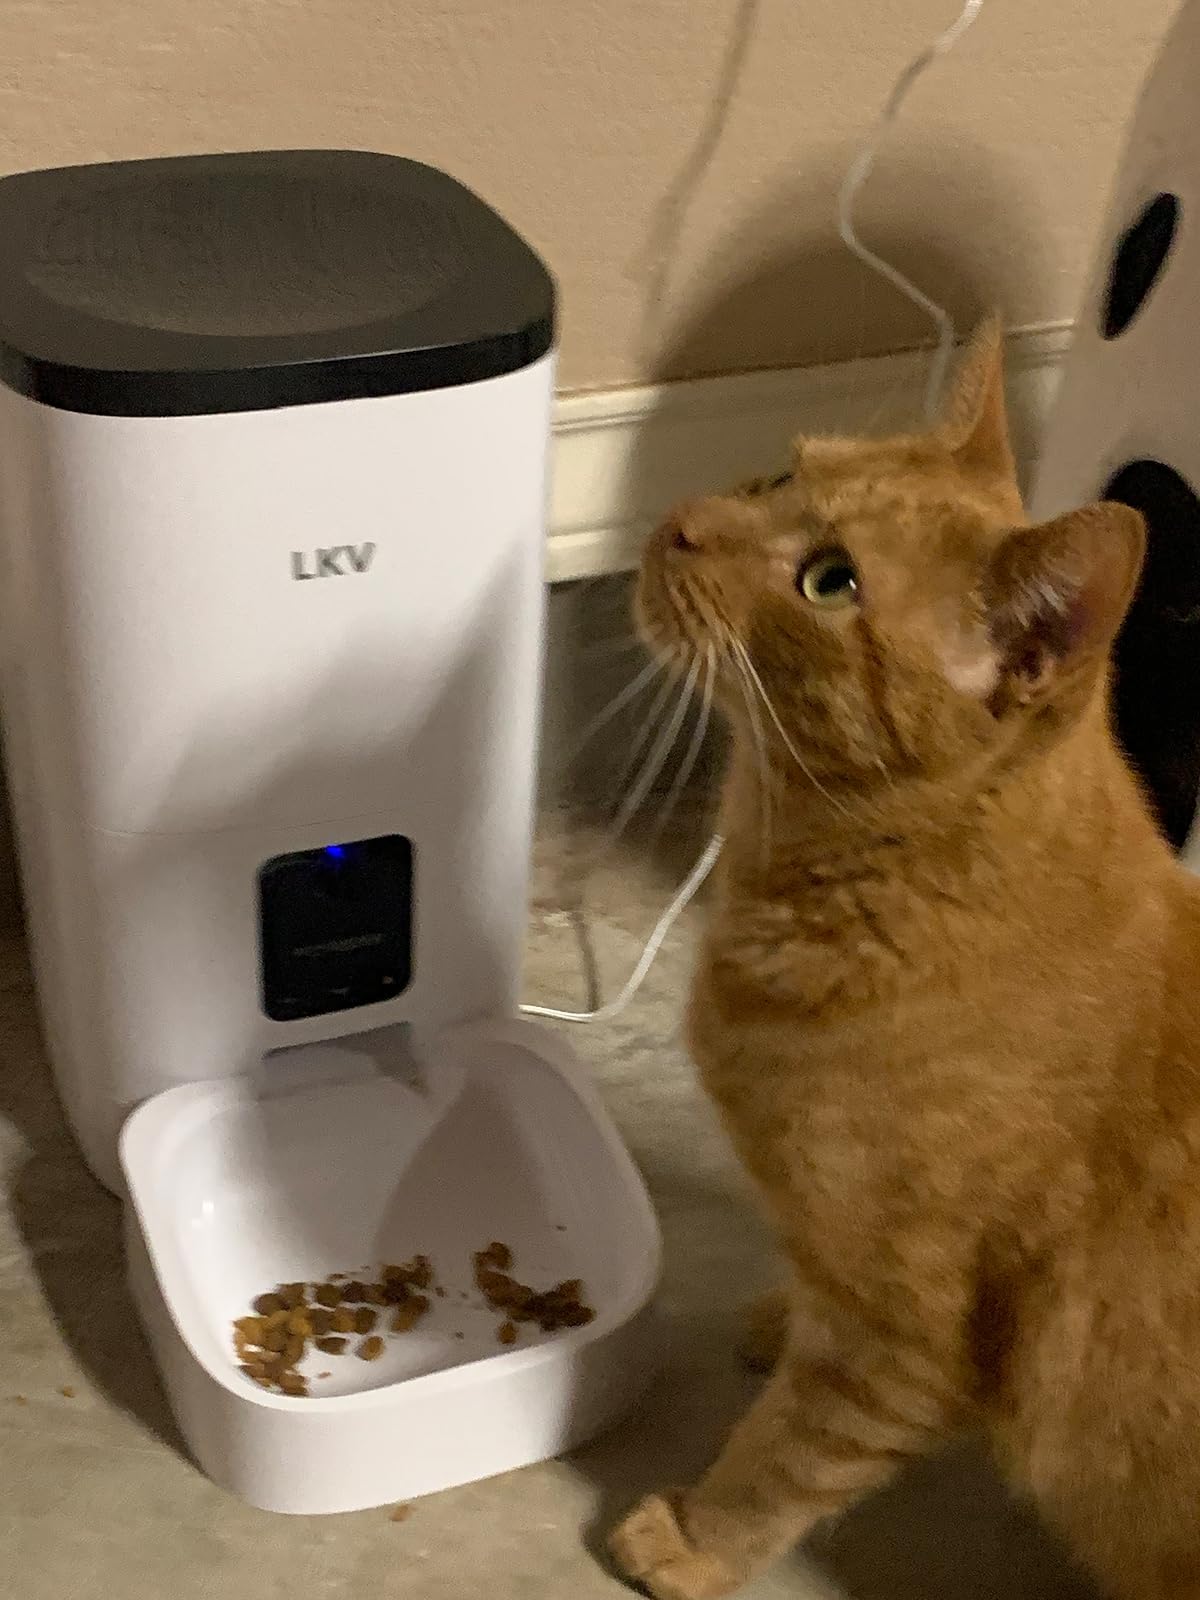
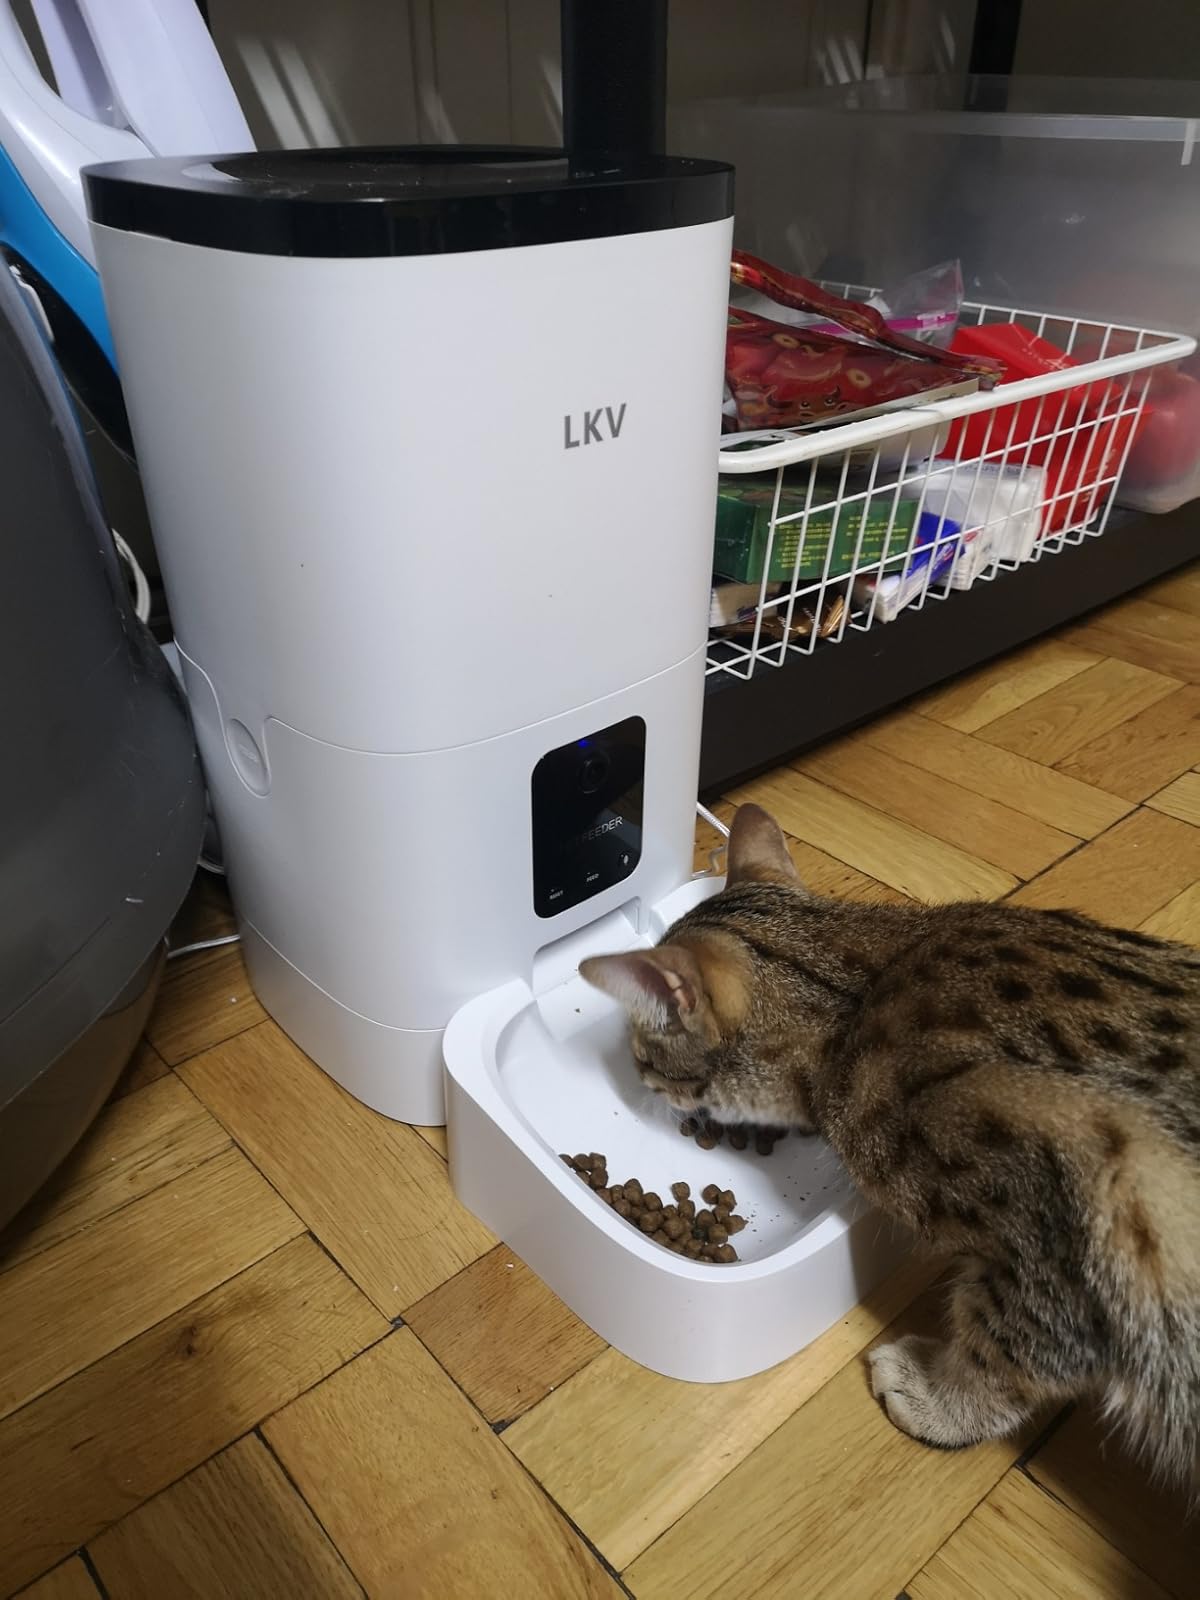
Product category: items_feeder
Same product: yes